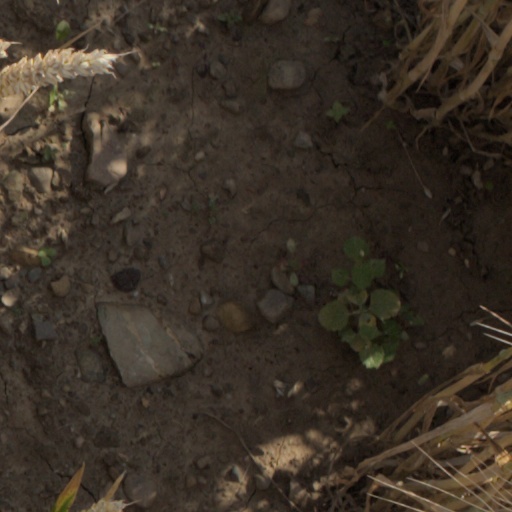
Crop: wheat